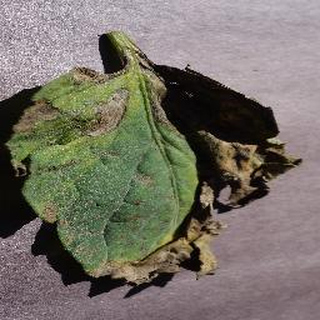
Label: tomato_early_blight